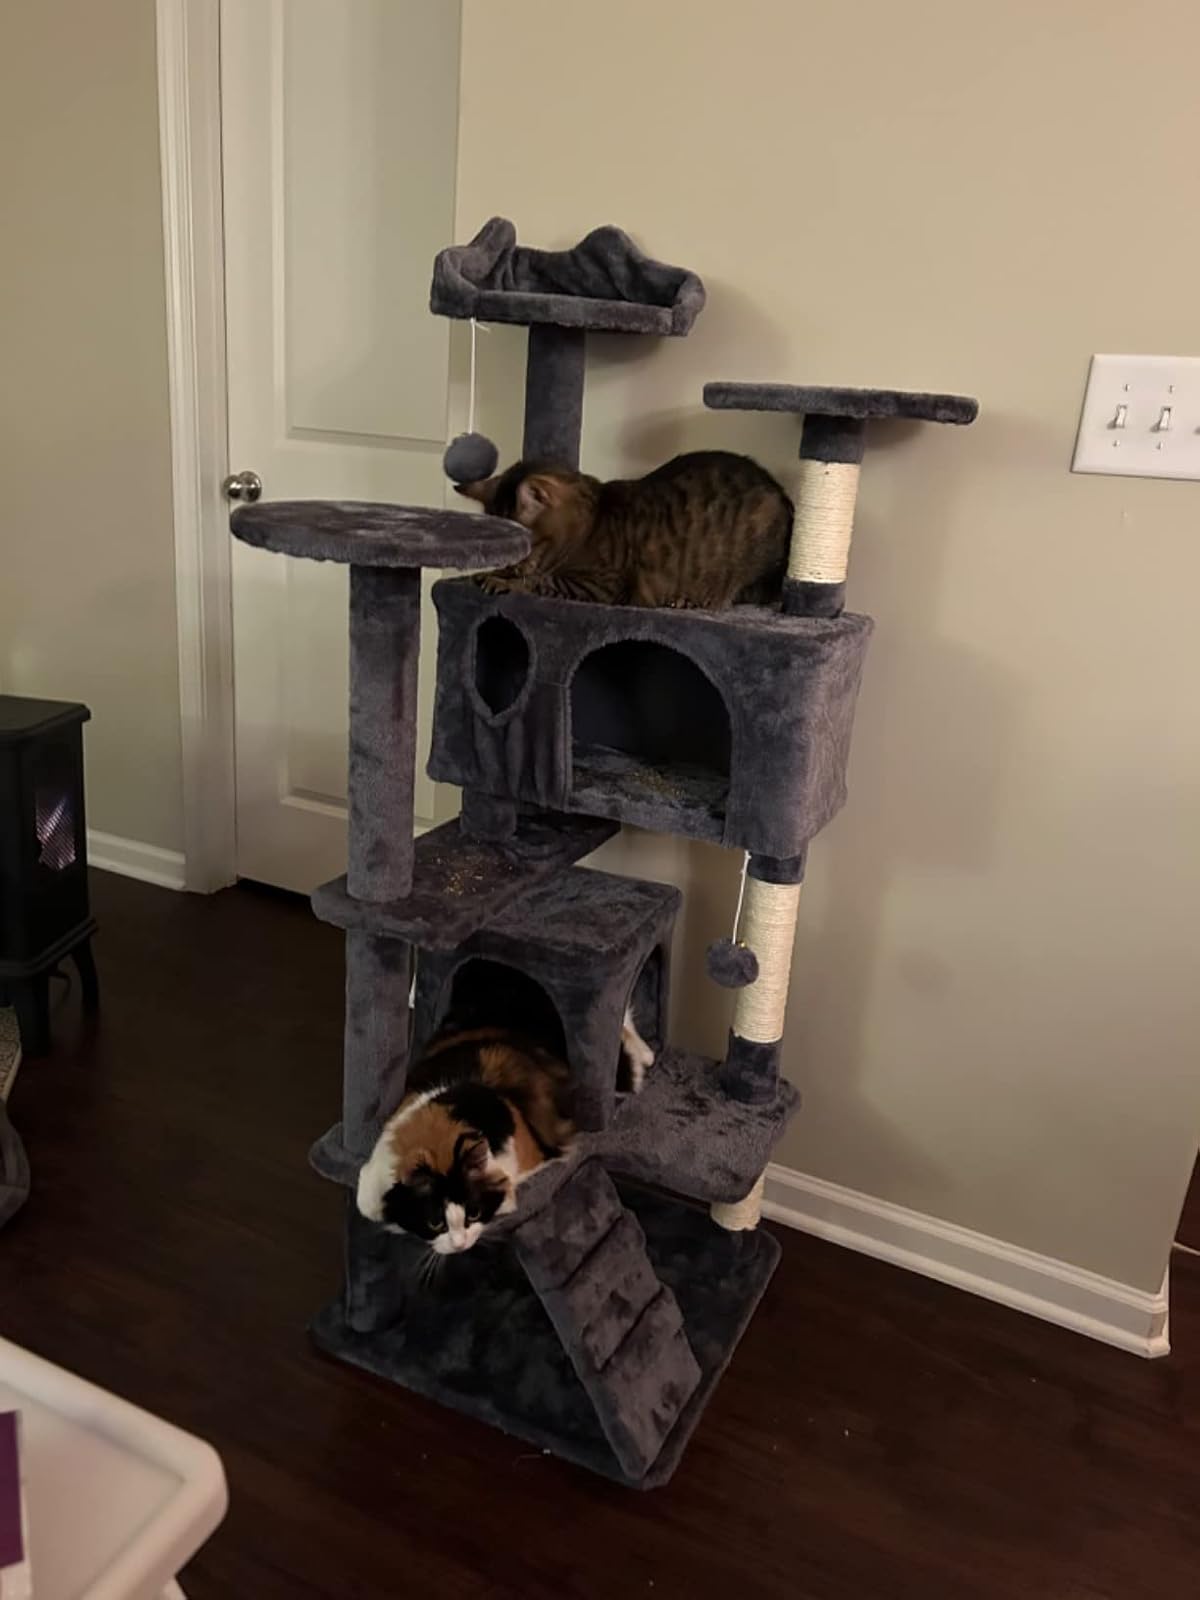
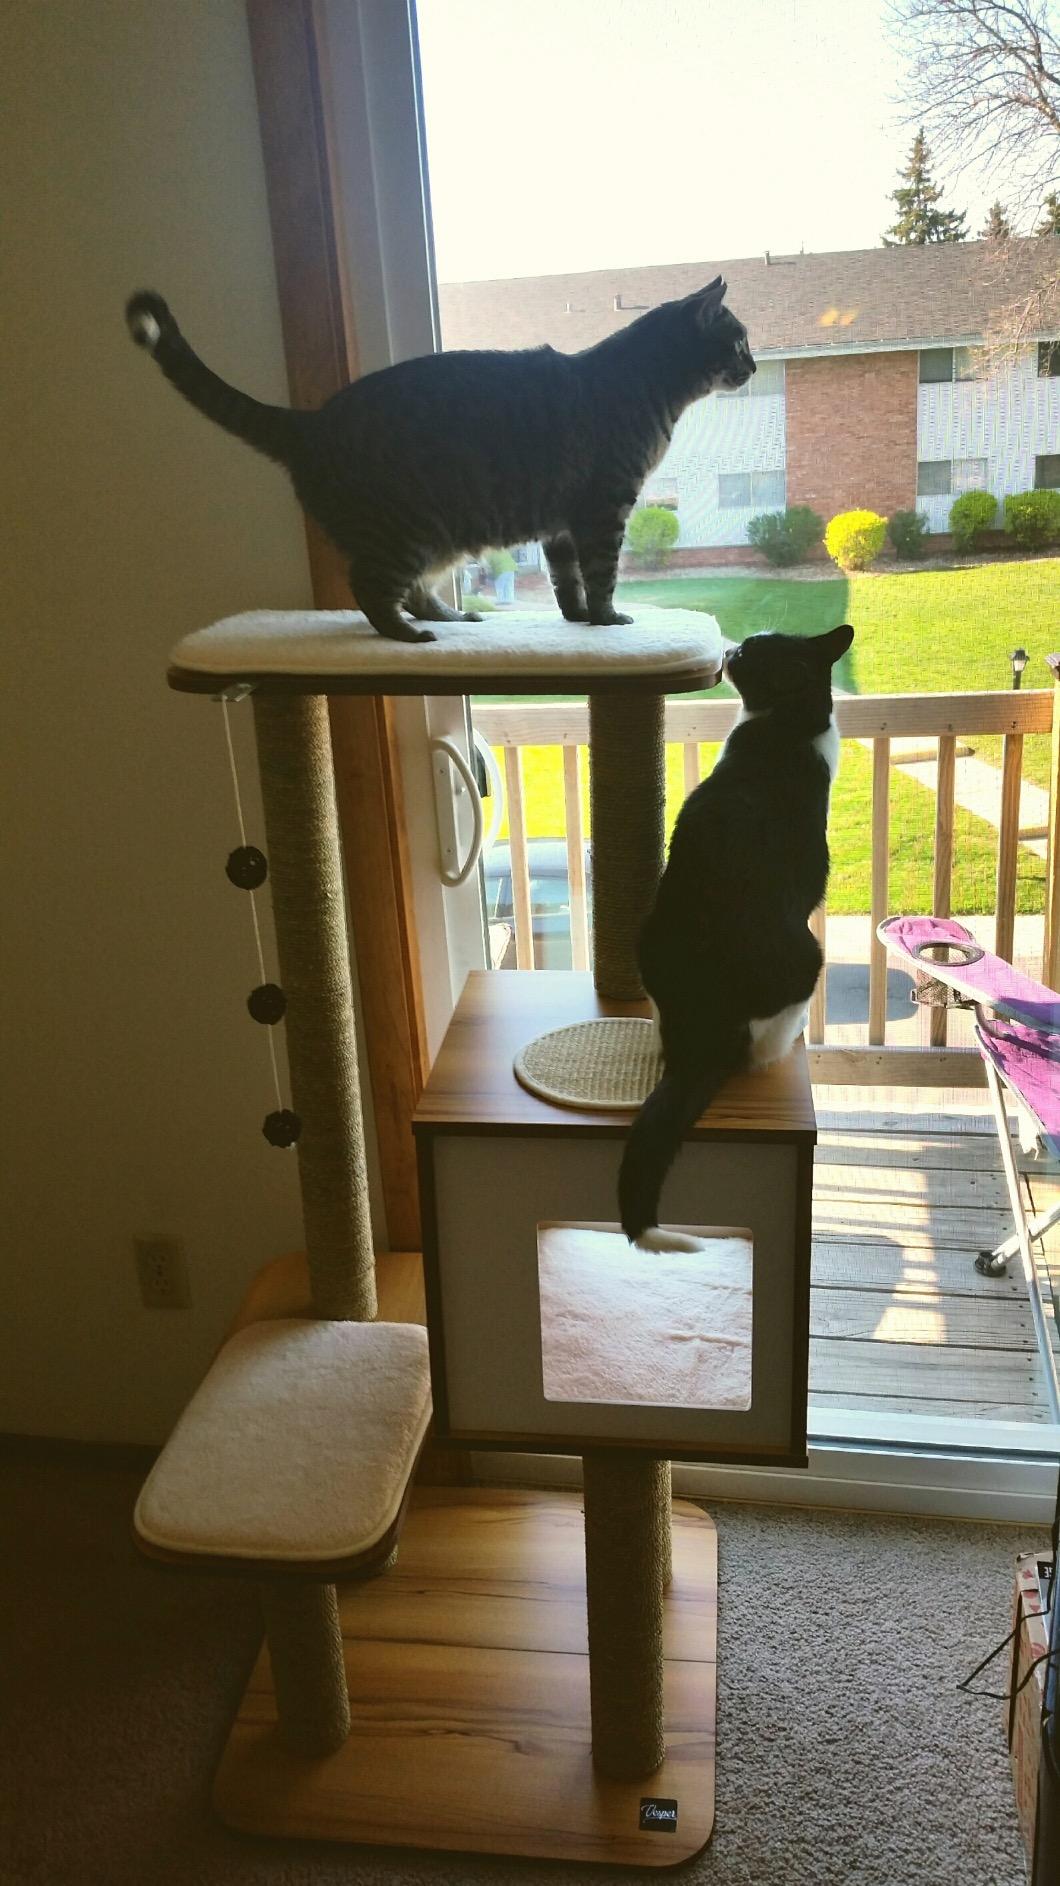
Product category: items_cat tree
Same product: no